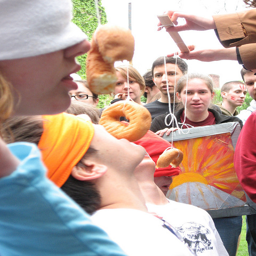
A group of people eating doughnuts on a string.
People in blindfolds eating donuts from a string.
People are watching a man eating a donut from a string.
People watching at a donut eating contest with the contestants blind folded.
People are watching as donuts are hanging on strings in front of blindfolded men and women.